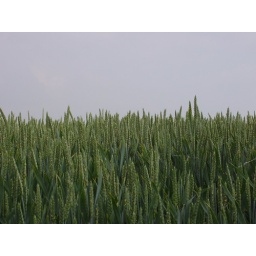
green field in muensterland